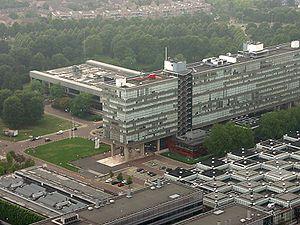
L'université de technologie d'Eindhoven, est un institut de technologie fondé en 1956 et situé à Eindhoven, aux Pays-Bas.